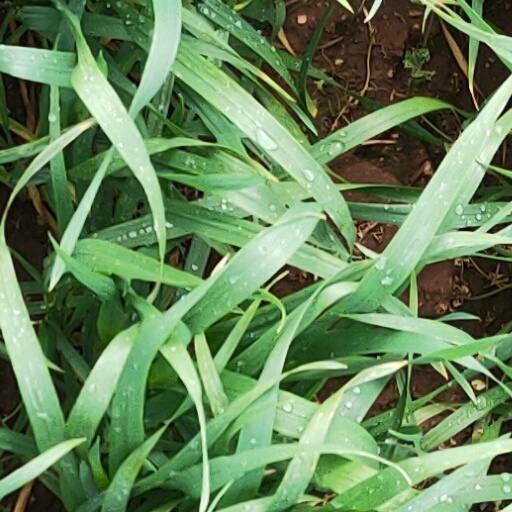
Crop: wheat